Danzig Research Society

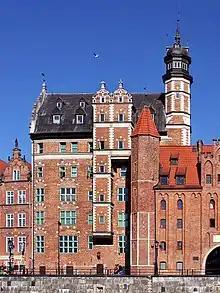
Seat of the organization in 1846–1936

The Naturforschende Gesellschaft in Danzig (translated Danzig Research Society) was a scientific organization, founded in 1743 in Danzig (Gdańsk), Poland, which continued in existence until 1936. The "Societas Physicae Experimentalis" (Experimental Physics Society) was one of the oldest research societies in the Polish–Lithuanian Commonwealth and in Central and Eastern Europe.